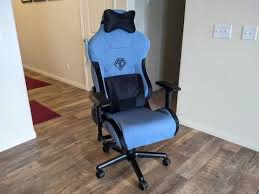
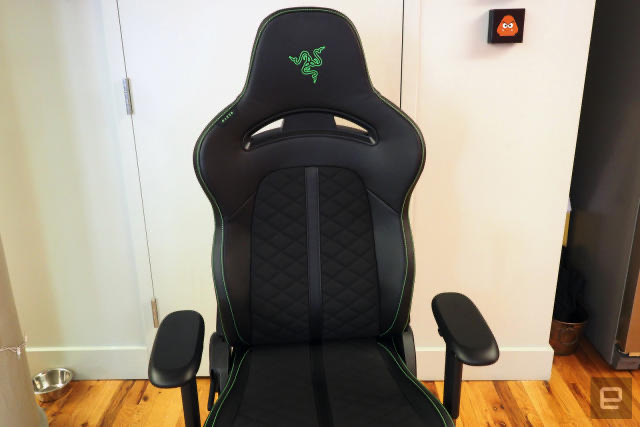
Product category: items_chair
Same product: no